Social science

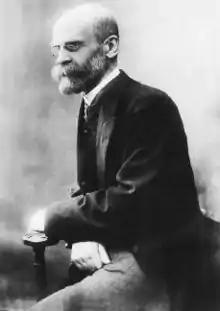
Émile Durkheim is considered one of the founding fathers of sociology.

Psychology is an academic and applied field involving the study of behaviour and mental processes. Psychology also refers to the application of such knowledge to various spheres of human activity, including problems of individuals' daily lives and the treatment of mental illness. The word "psychology" comes from the Ancient Greek "(psyche", "soul" or "mind") and the suffix "logy" ("study").